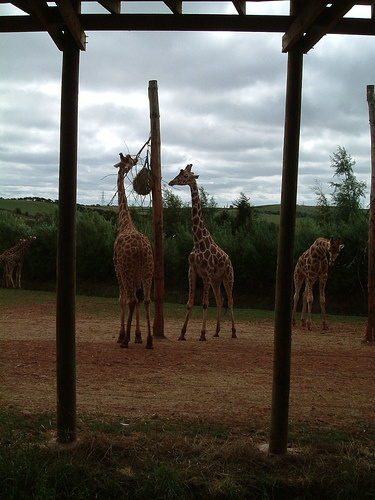
A herd of giraffe standing next to each other.
Three giraffes stand in an area with provided food.
a couple of giraffes are standing in the dirt
Three giraffes are seen in the distance around a pole.
Three giraffes  one tugging at something on a pole with his mouth.